Jaroslav Kvapil (composer)

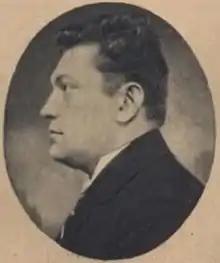
Jaroslav Kvapil

Jaroslav Kvapil (21 April 1892 – 18 February 1958) was a Czech composer, teacher, conductor and pianist.